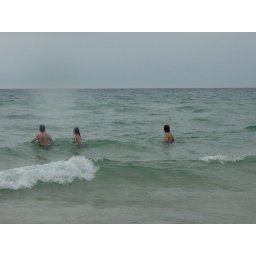
jason, carrie and bernie in lake michigan catching awesome waves in super clear and slightly cold water